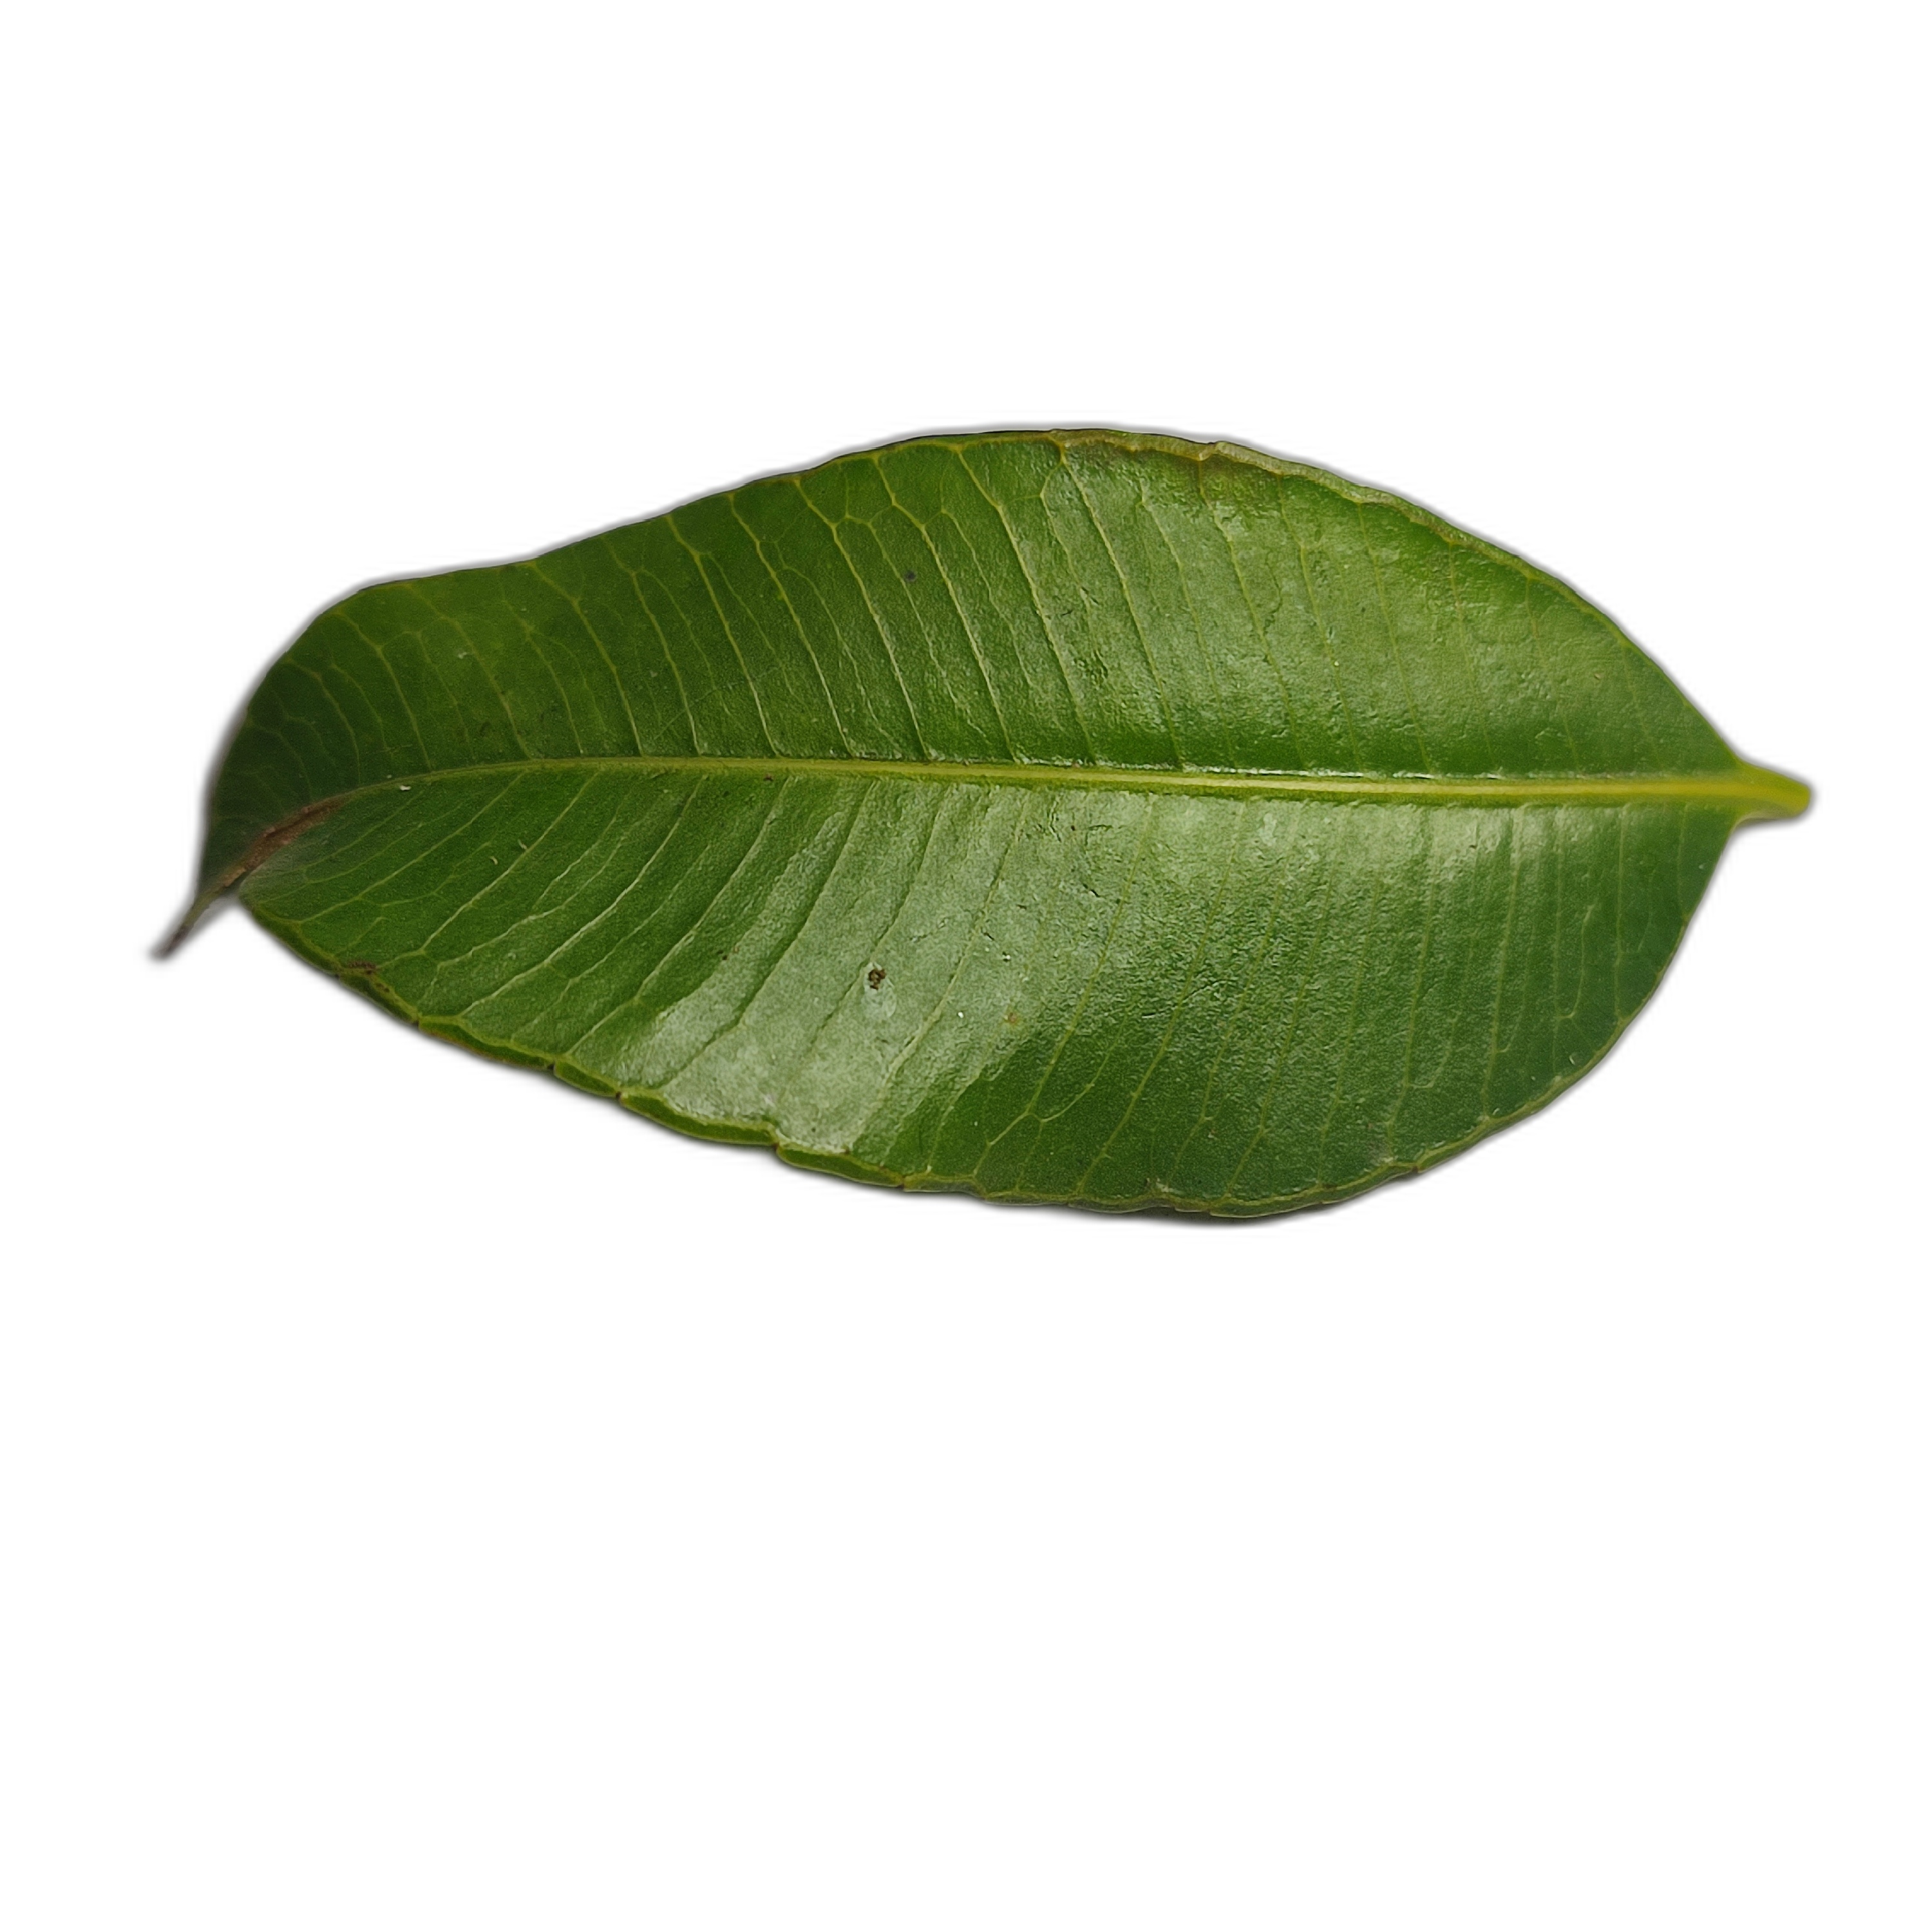
Label: healthy